Gongsun Sheng

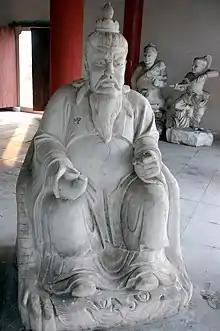
A stone statue of Gongsun Sheng at Hengdian World Studios.

Gongsun Sheng is appointed as a top strategist of Liangshan alongside Wu Yong after the 108 Stars of Destiny have all come together in what is called the Grand Assembly. He participates in the campaigns against the Liao invaders and other rebel forces in Song territory following amnesty from Emperor Huizong for Liangshan.